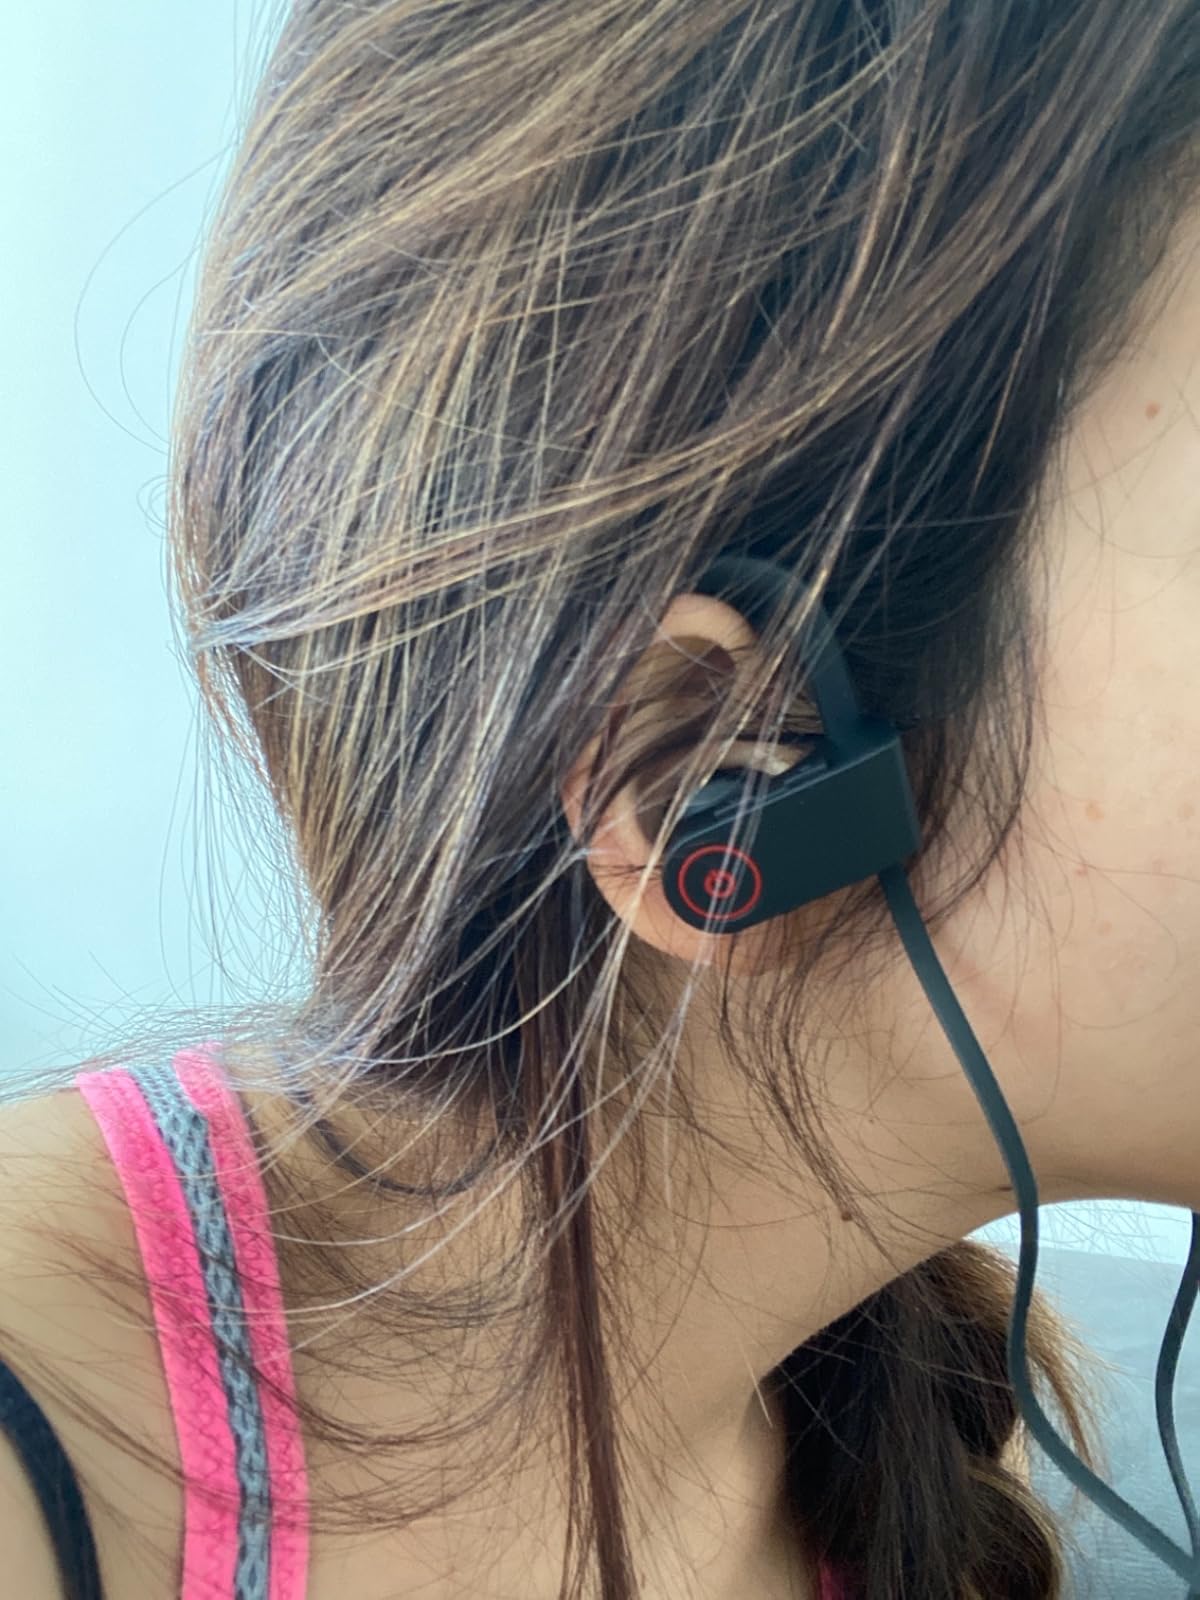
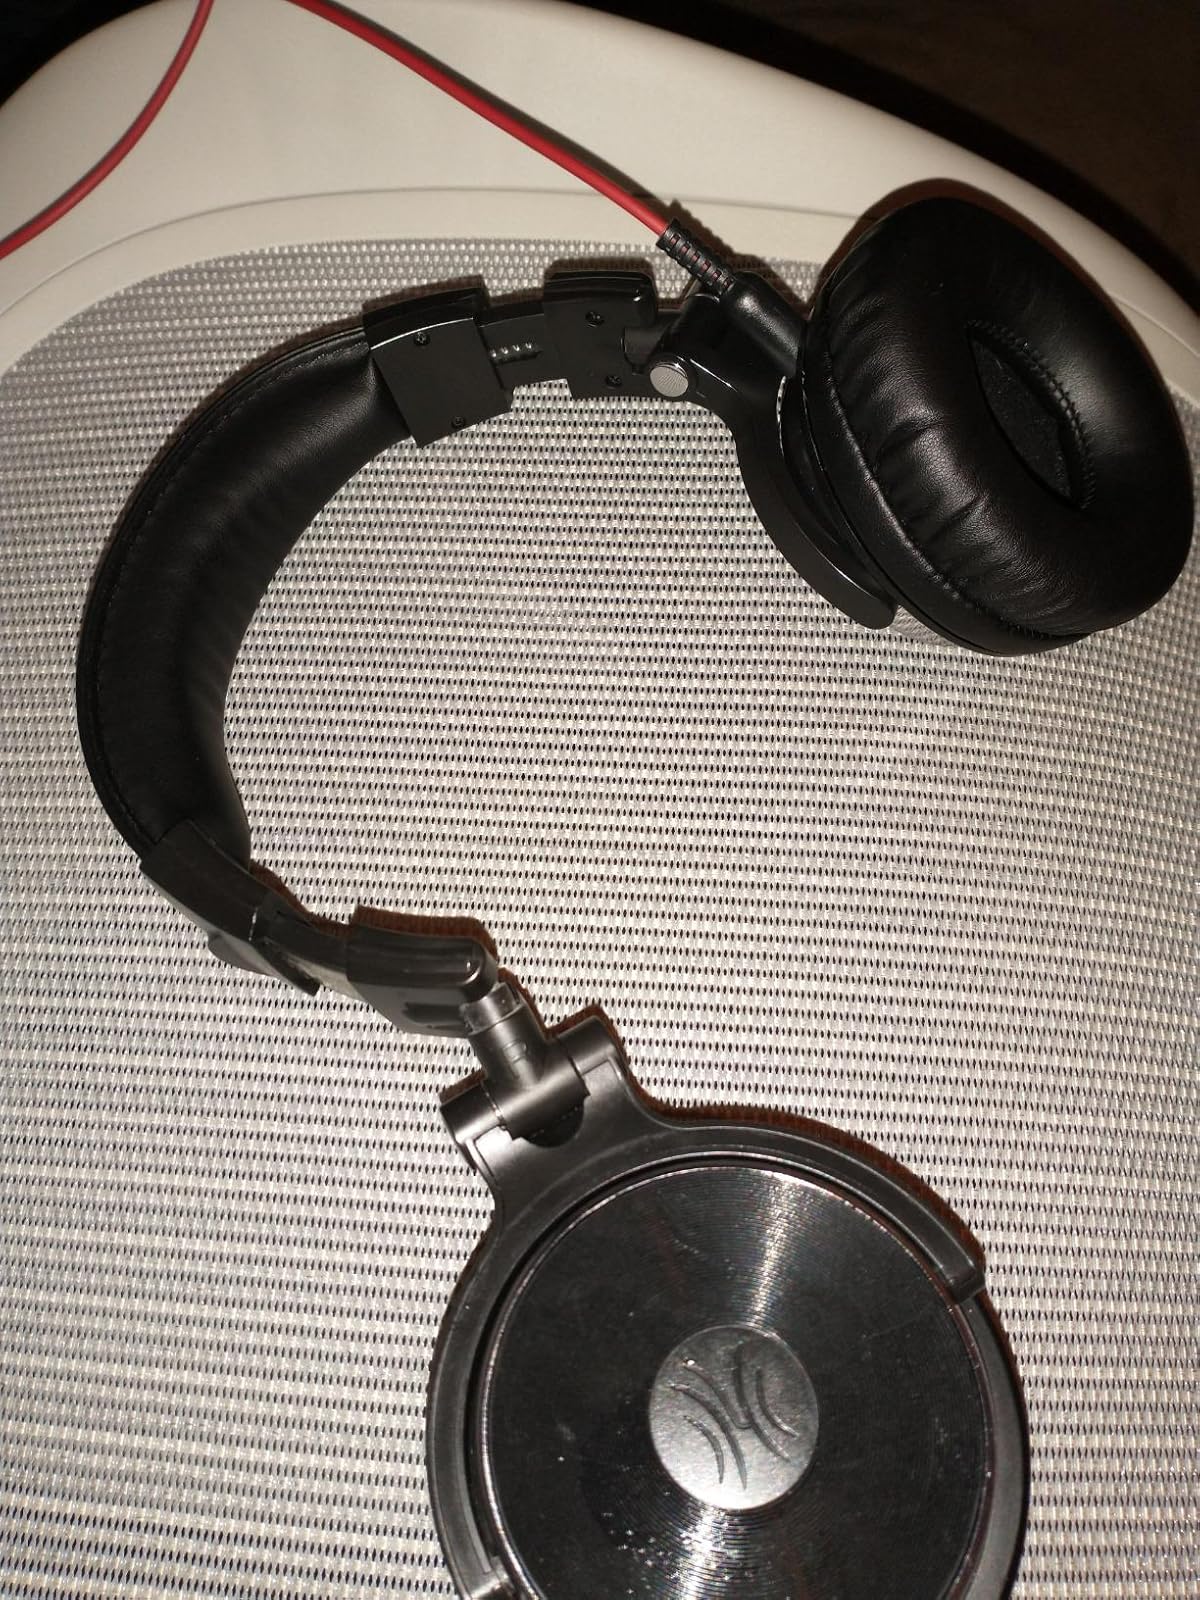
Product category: headphones
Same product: no